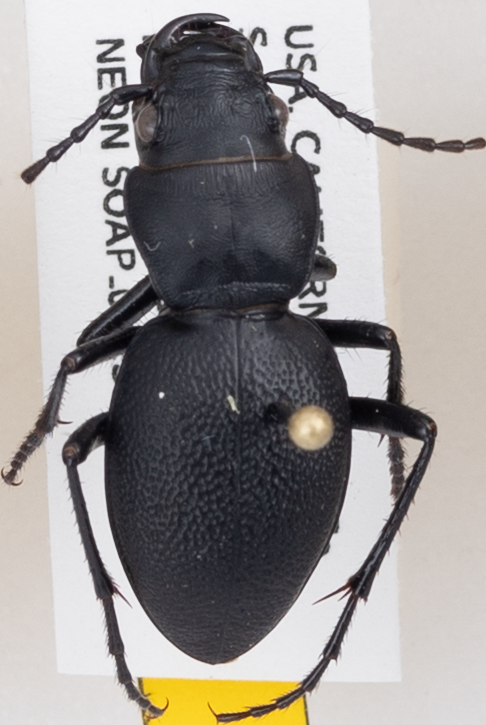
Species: Omus californicus
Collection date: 2018-06-04
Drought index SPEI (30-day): -0.71
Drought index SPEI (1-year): -0.39
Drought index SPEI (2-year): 0.8